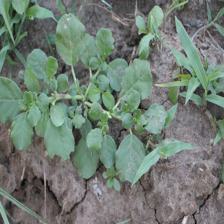
Label: BroadLeafWeed